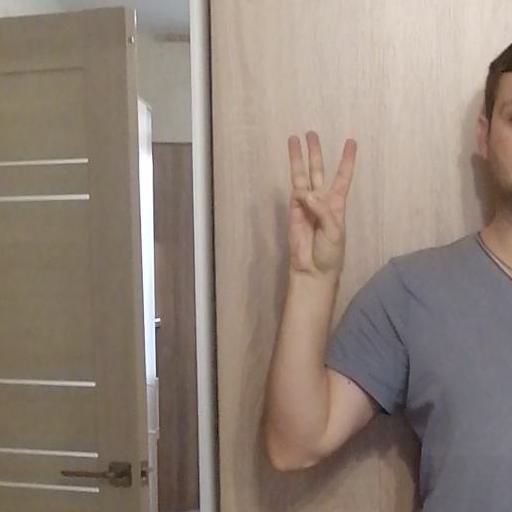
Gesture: three